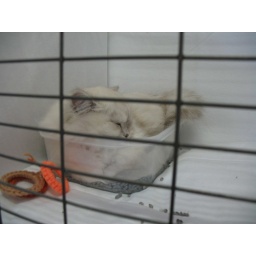
no prizes for sleeping in your toilet